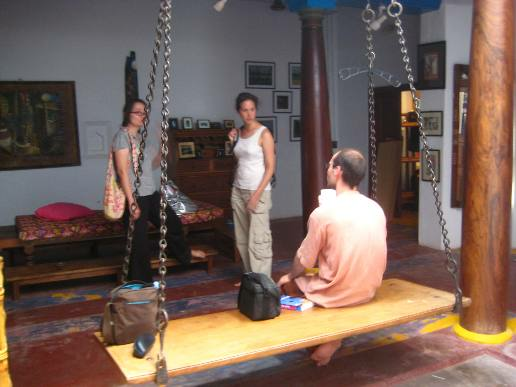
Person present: Yes